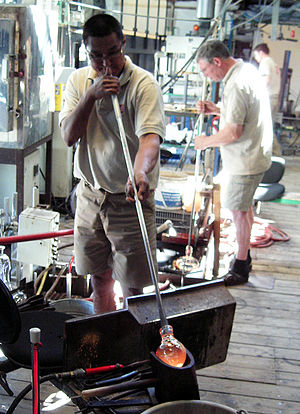
Holmegaard Glasværk
Glaspustere på Holmegaard Glasværk (2006).